Joram Mariga

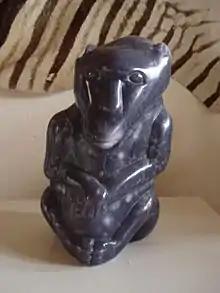
Lepidolite baboon from 1989

The list of names of Vukutu sculptors who would become internationally well-known grew to include Bernard Matemera, Sylvester Mubayi, Henry Mukarobgwa, Thomas Mukarobgwa, Nicholas Mukomberanwa, Henry Munyaradzi, Joseph Ndandarika, Bernard Takawira and his brother John: together with Joram Mariga himself they formed the “first generation” of new Shona sculptors. All contributed work to an exhibition called Arte de Vukutu shown in 1971 at the Musée National d'Art Moderne and in 1972 at the Musée Rodin, arranged by McEwen, who had lived and worked in Paris prior to his appointment in Harare. Mariga was a member of the National Gallery of Zimbabwe's Board of Trustees from 1982 till 1993.